Tamil language

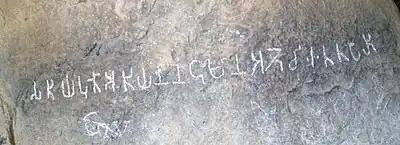
Jambai Tamil Brahmi inscription near Tirukkoyilur in Villupuram district, Tamil Nadu dated to the early Tamil Sangam age

The evolution of Old Tamil into Middle Tamil, which is generally taken to have been completed by the 8th century, was characterised by a number of phonological and grammatical changes. In phonological terms, the most important shifts were the virtual disappearance of the aytam (ஃ), an old phoneme, the coalescence of the alveolar and dental nasals, and the transformation of the alveolar plosive into a rhotic. In grammar, the most important change was the emergence of the present tense. The present tense evolved out of the verb ', meaning "to be possible" or "to befall". In Old Tamil, this verb was used as an aspect marker to indicate that an action was micro-durative, non-sustained or non-lasting, usually in combination with a time marker such as '. In Middle Tamil, this usage evolved into a present tense marker – "" – which combined the old aspect and time markers.